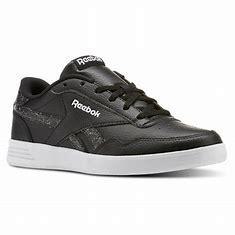
Brand: Reebok
Model: Royal Techque T